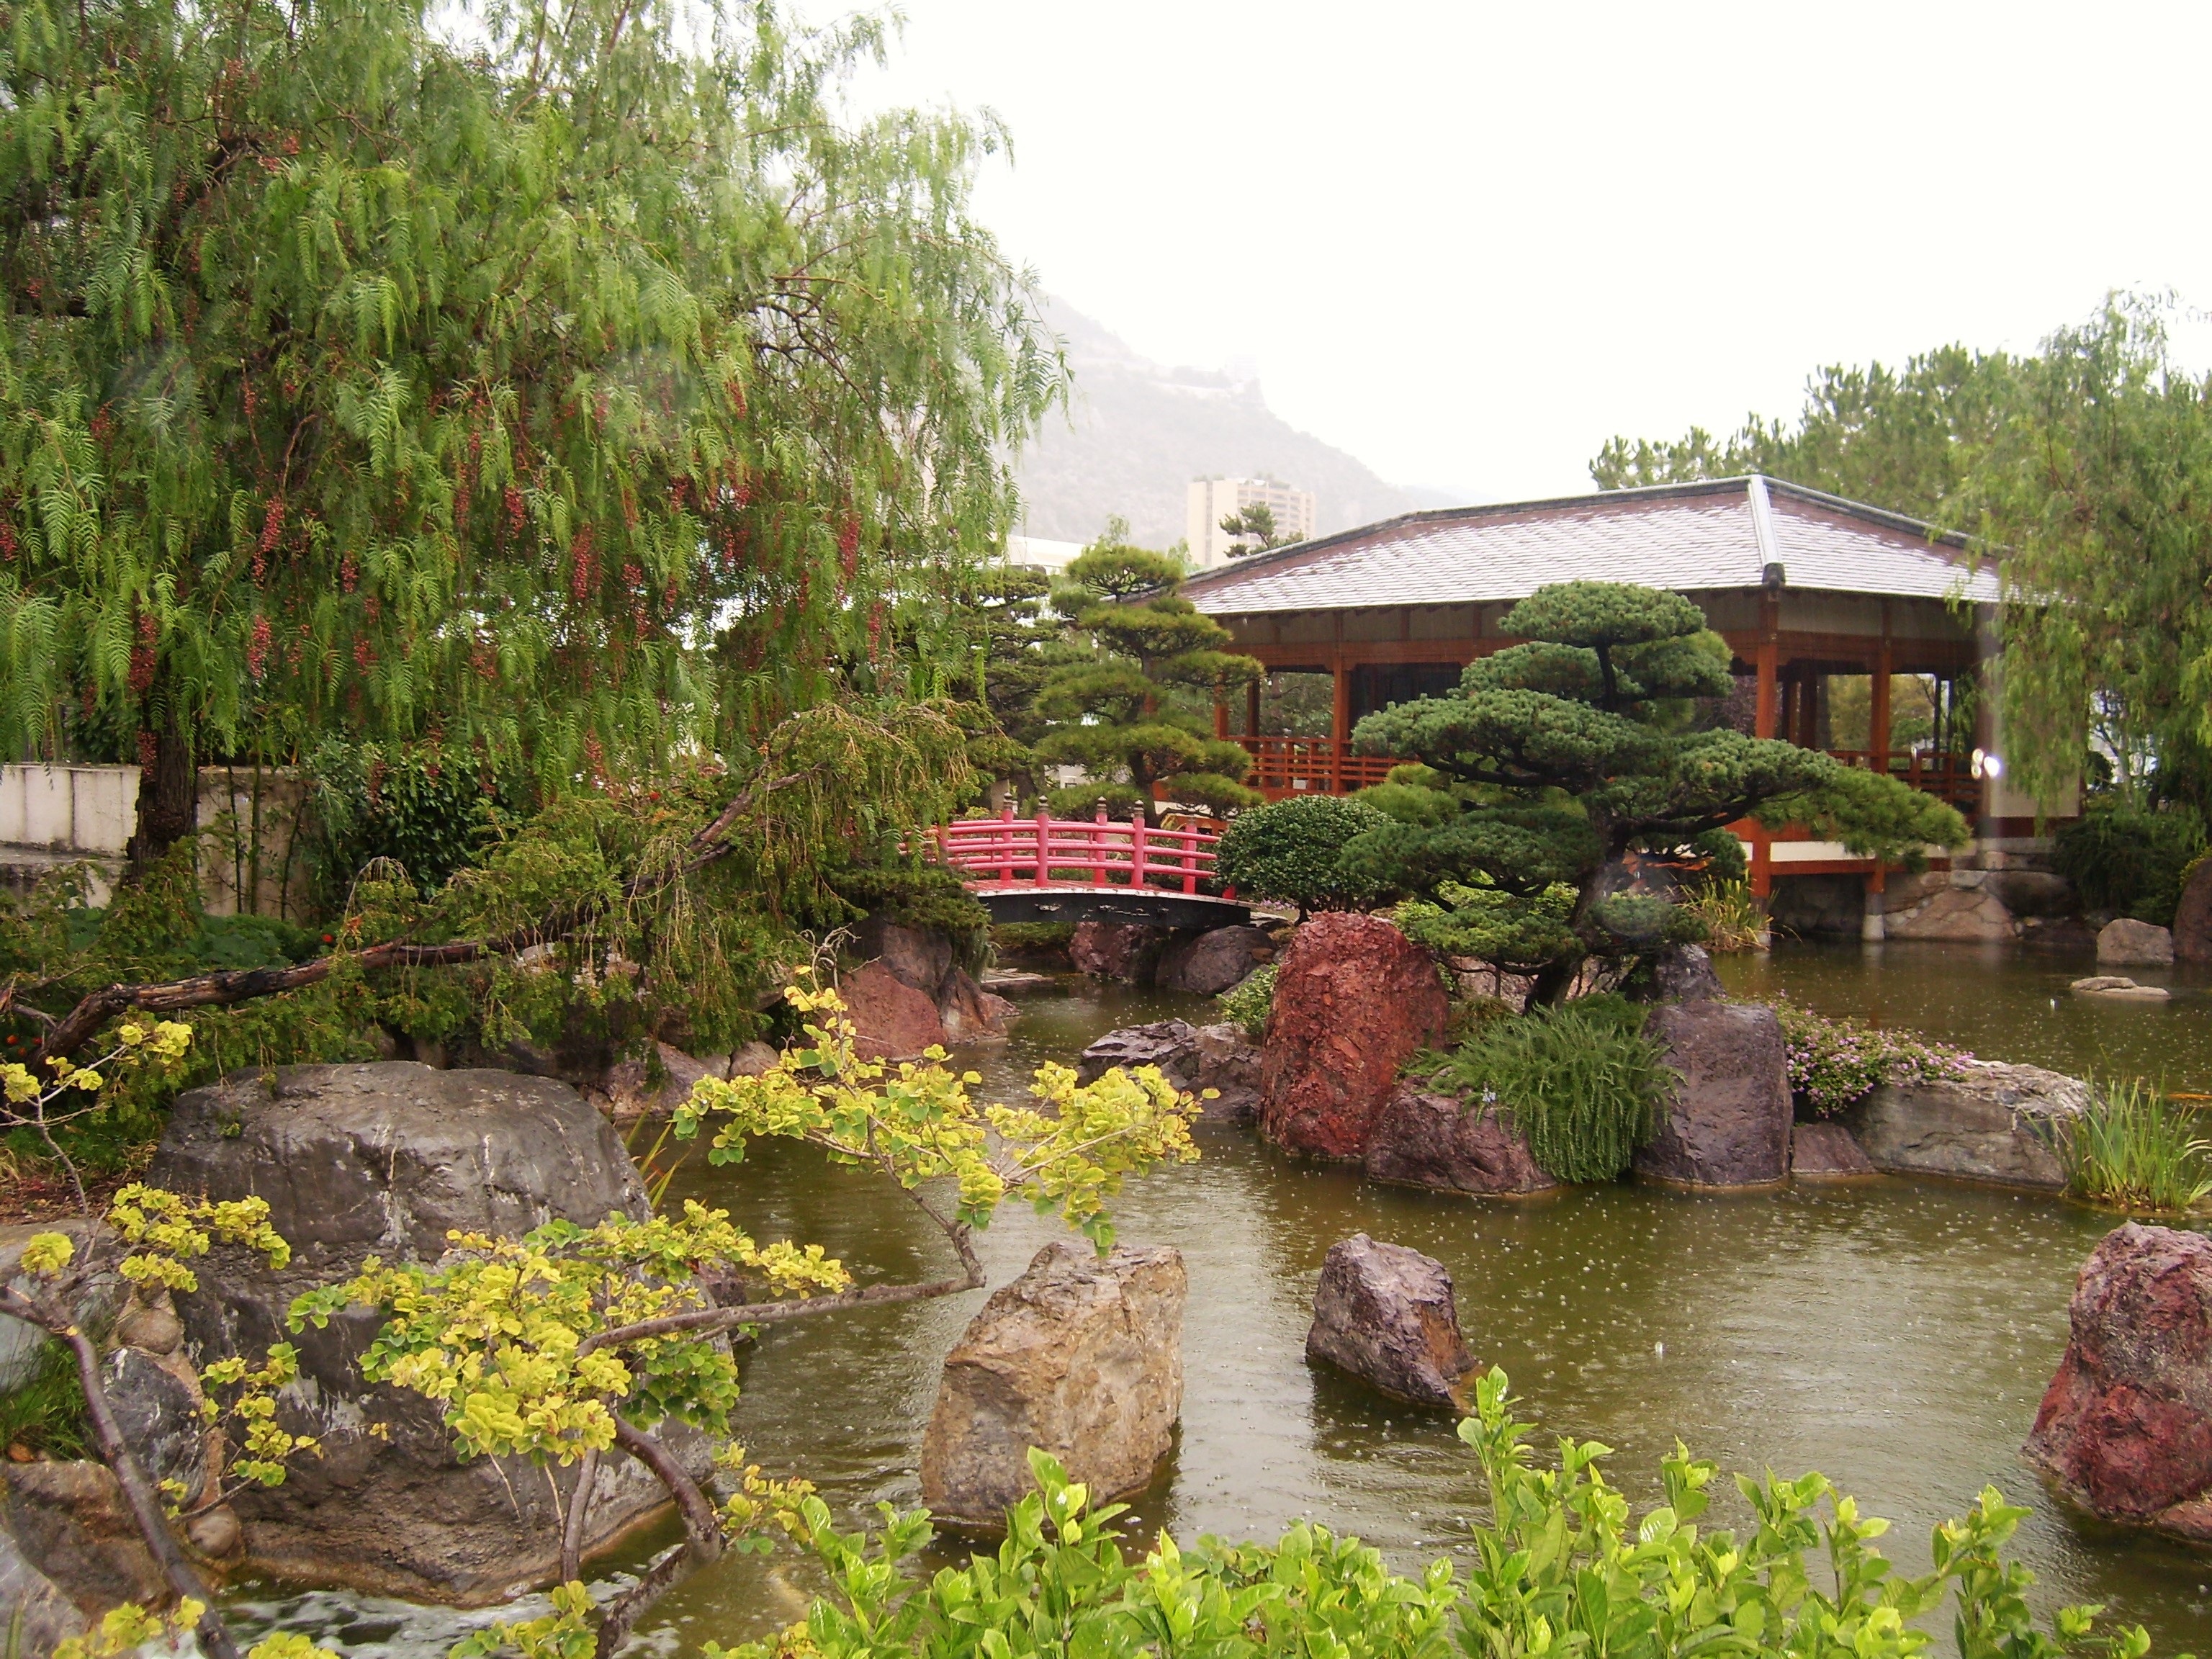
tree, water, flower, lake, pond, cottage, backyard, property, garden, zen, japanese garden, landscaping, japanese, monaco, botanical garden, estate, yard, pagoda, real estate, red bridge